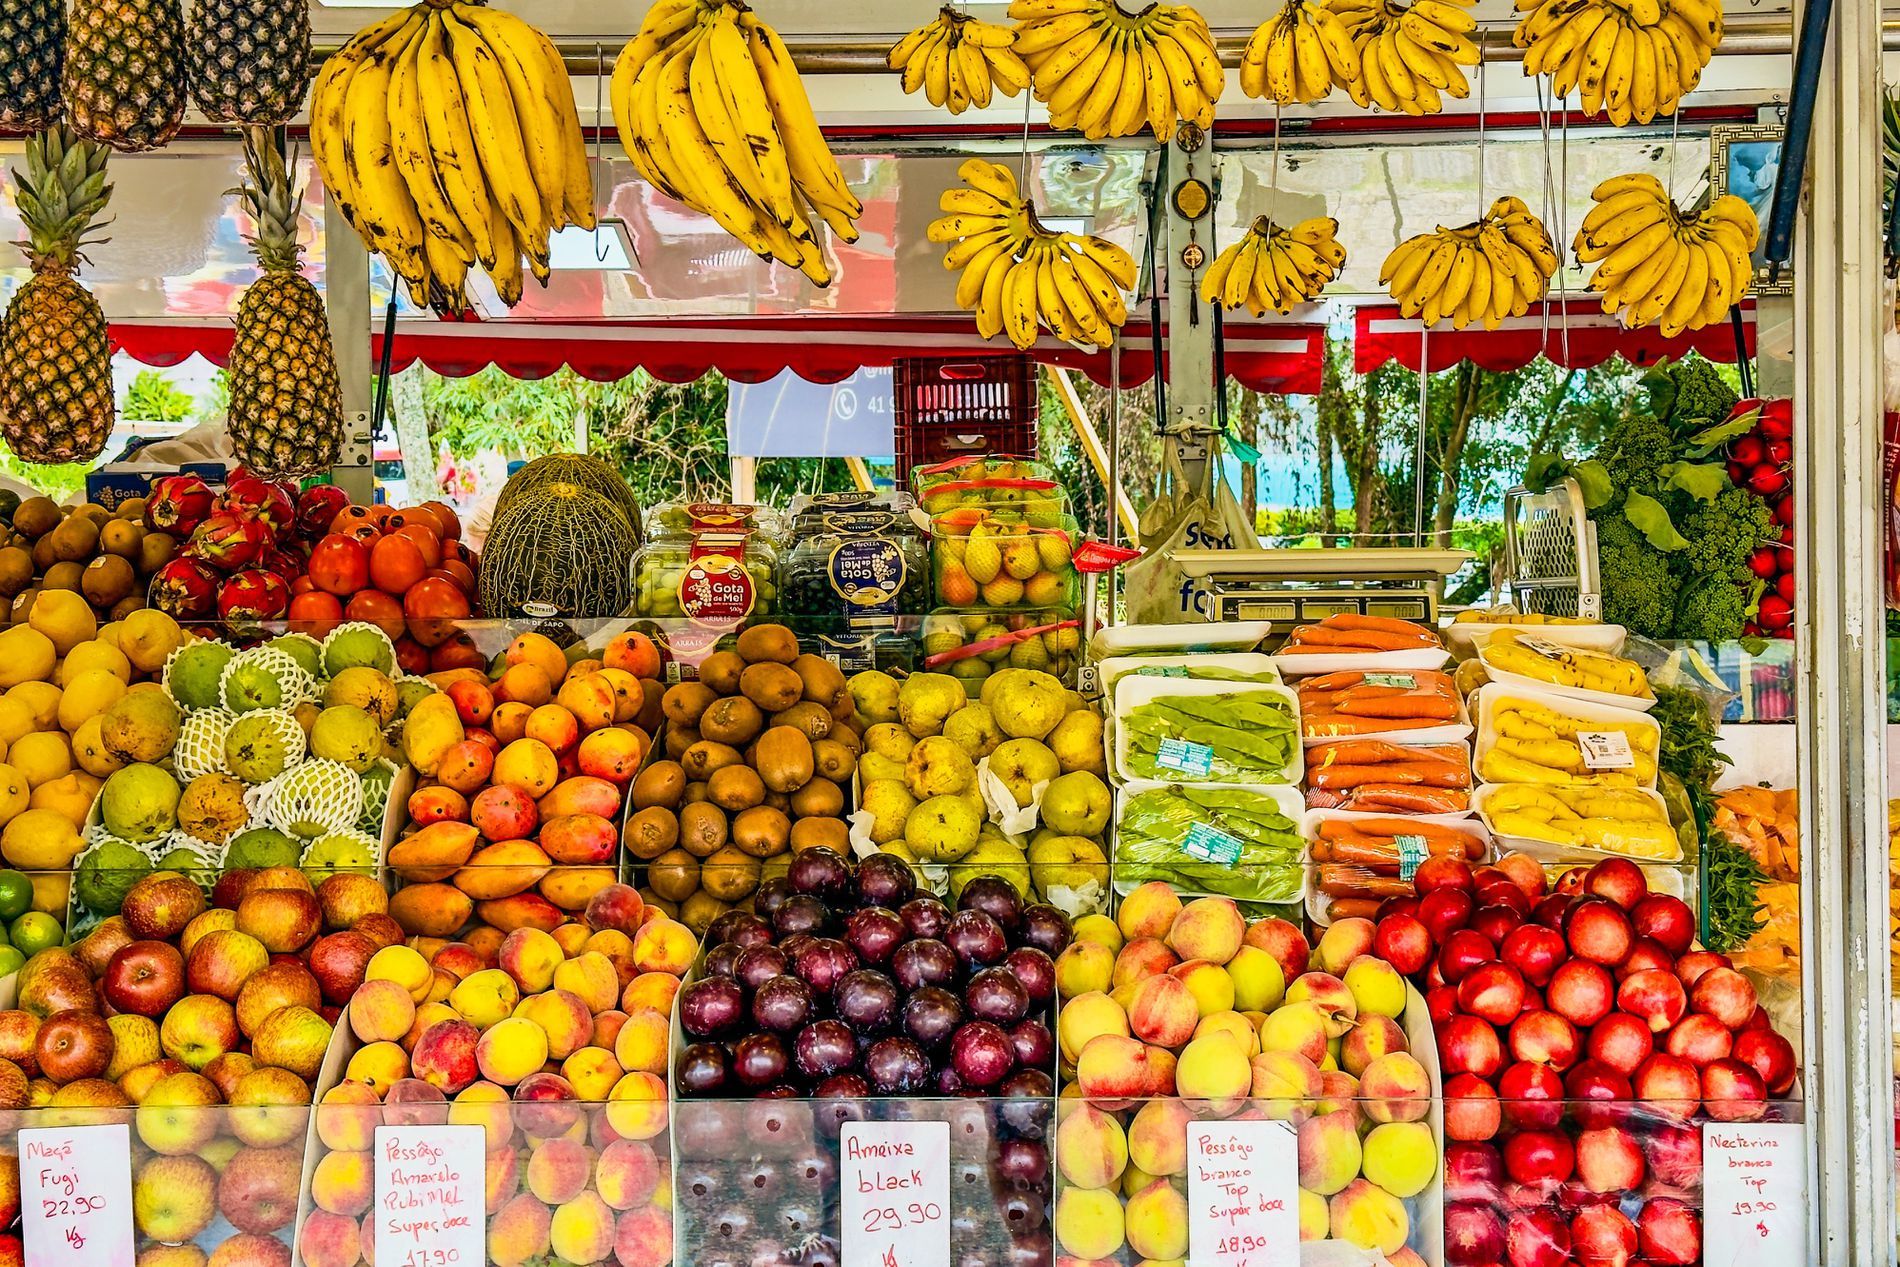
Grocery Store
This picture shows a grocery store that includes bananas, pineapples, and other fruits and vegetables labeled with price tags. There is also a digital scale used for weighing the fruits, along with some boxes and bags for handling them.
An eye-level medium shot shows a grocery store that includes bananas, pineapples, and other fruits and vegetables labeled with price tags. There is also a digital scale used for weighing the fruits, along with some boxes and bags for handling them. The image creates an appealing and dynamic visual impression through its use of bright, fresh hues—such as yellow, red, green, and purple—which portray a pleasant environment.
Labels: Food, Fruit, Plant, Produce, Pineapple, Banana, Market, Shop, Citrus Fruit, Apple, Grocery Store, Orange, Bananas, Pineapples, Digital Scale, Fruits, Fruit Box, Fruit Bag, Fruit Bags, Price Tag
Camera: Apple iPhone 16 Pro Max
Lens: iPhone 16 Pro Max back triple camera 6.765mm f/1.78
Aperture: F1.8
Exposure: 1/340 sec
ISO: 100
Focal length: 6.764999866